Sky position (RA, Dec in degrees): 156.268, 22.522
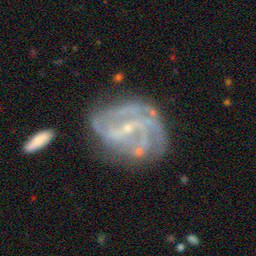
Galaxy morphology: Barred Spiral Galaxies